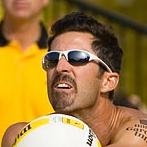
Age: 33